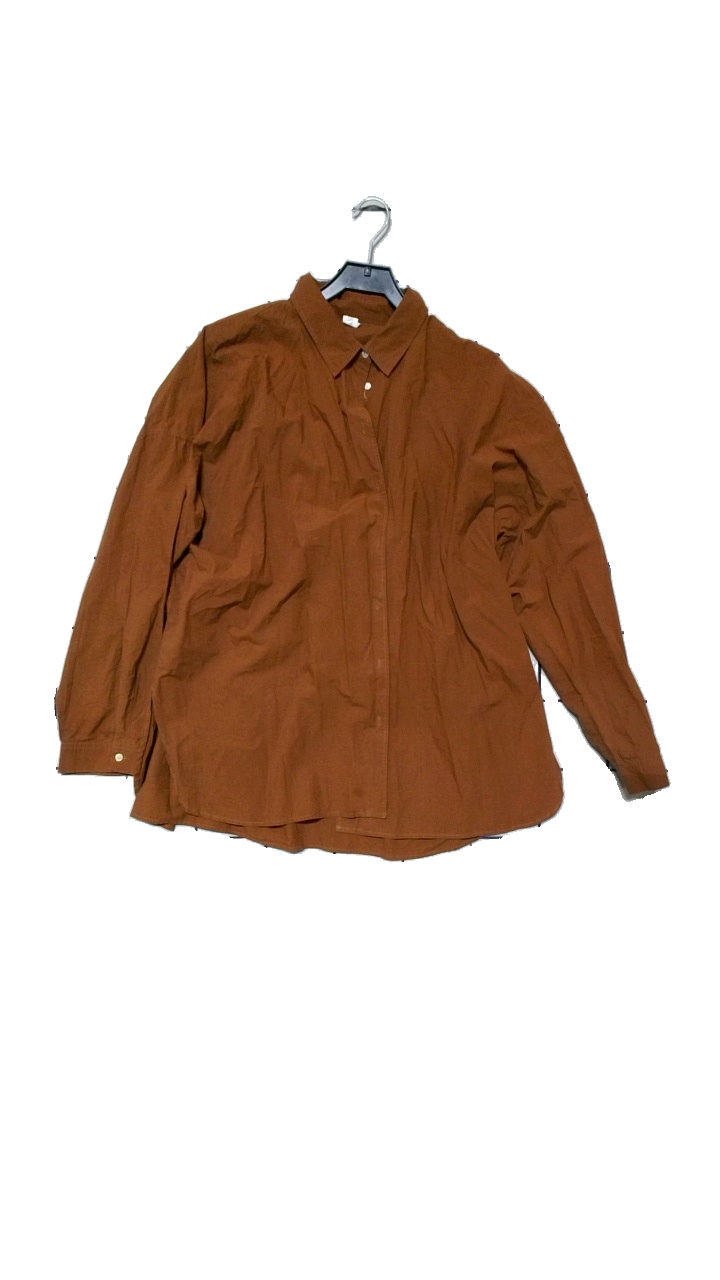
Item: Blouse (Ladies)
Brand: Carin Wester
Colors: Brown
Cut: None, Loose
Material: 100% cotton
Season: All
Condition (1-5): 4
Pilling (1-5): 4
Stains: Minor
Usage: Reuse
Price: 50-100